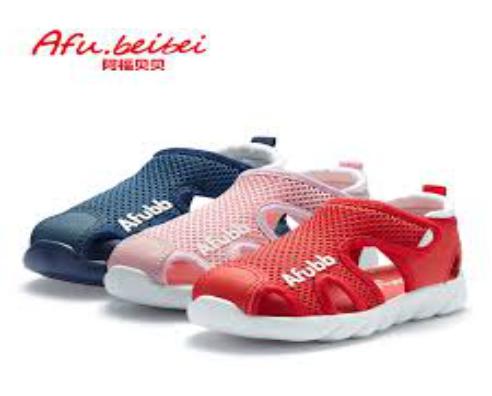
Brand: AFuBeiBei
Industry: Clothes